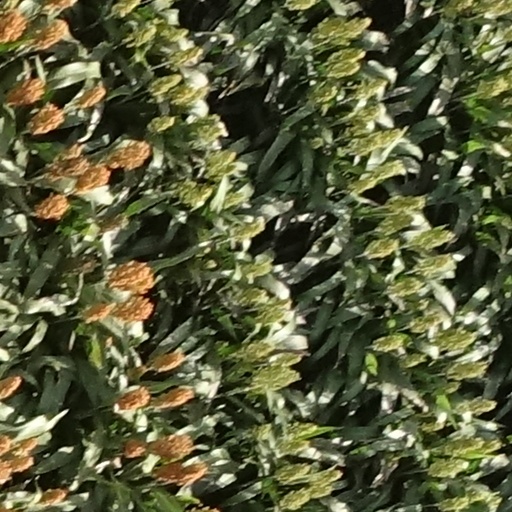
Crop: sorghum